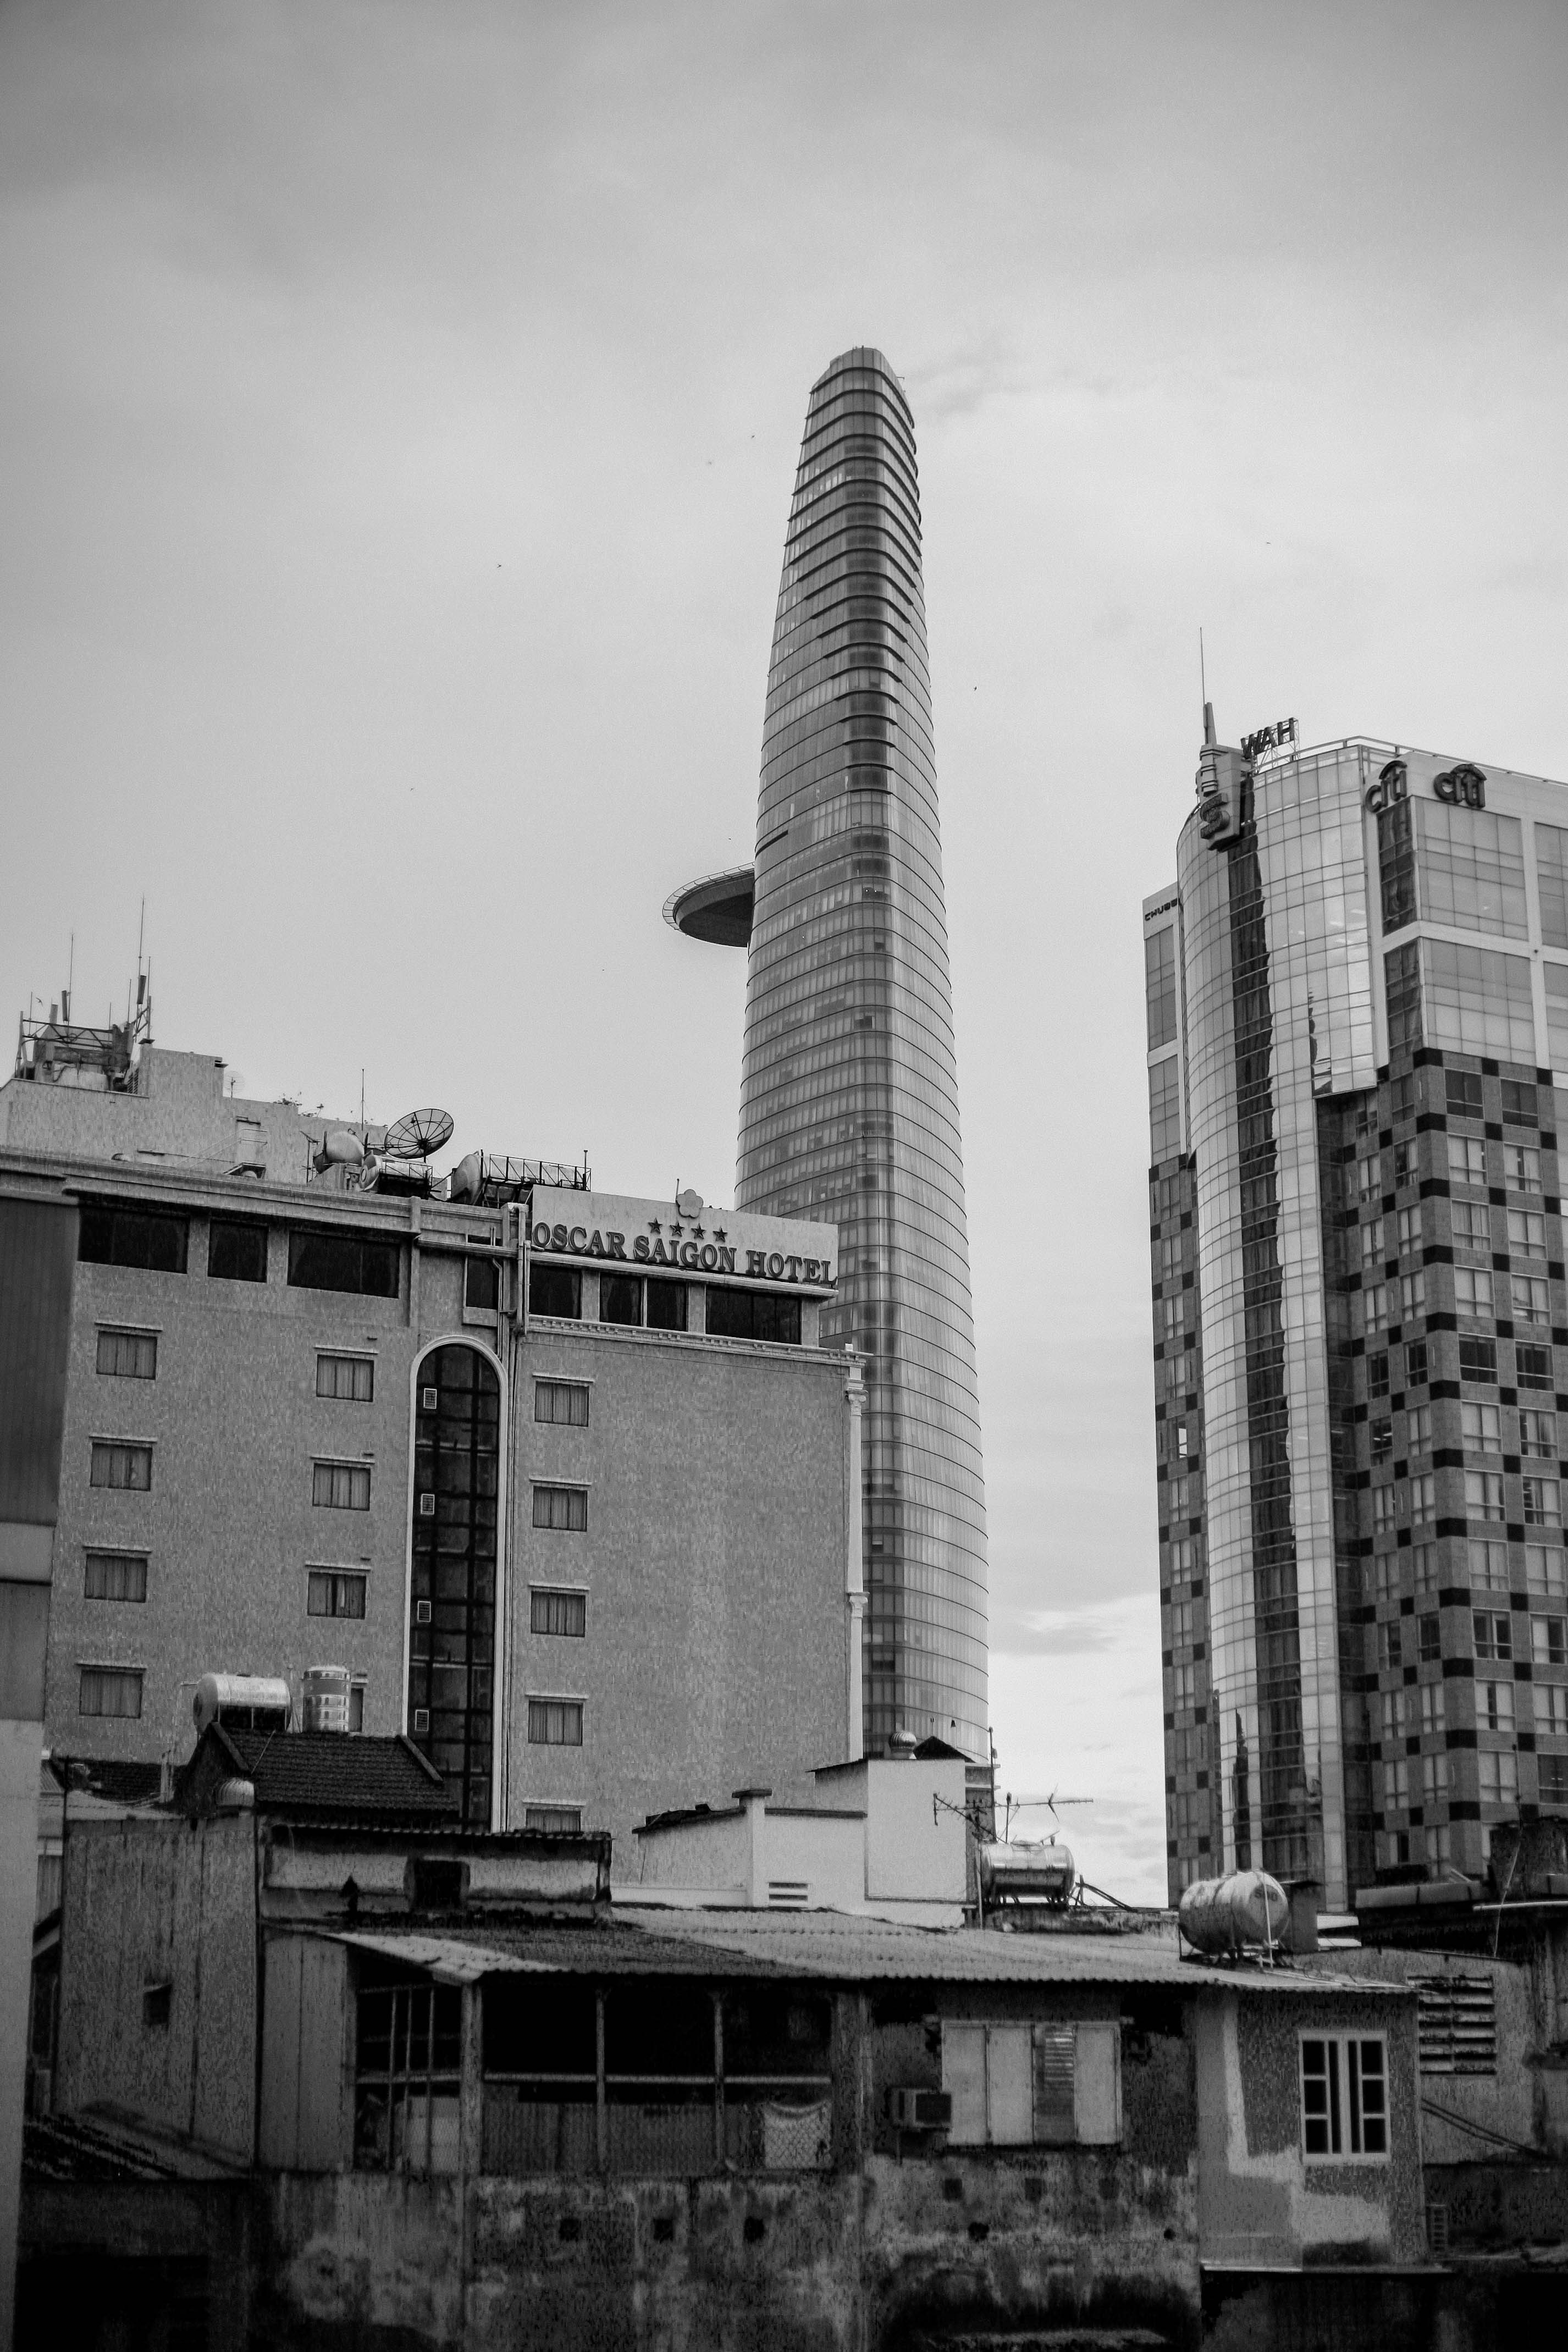
light, black and white, architecture, sky, white, skyline, photography, building, city, home, skyscraper, cityscape, downtown, travel, dark, green, tower, landmark, black, monochrome, tower block, saigon, reflect, cool, works, shape, vietnam, metropolis, condominium, the beauty, beautiful eyes, ho chi minh city, the city, urban area, monochrome photography, human settlement